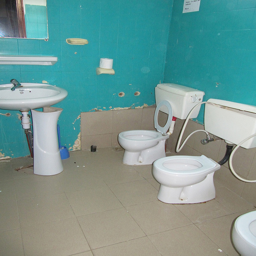
A bathroom withe turquoise walls and two toilets.
Three toilets, a sink, and mirror in the bathroom
A sink and toilets stand within the walls of a shabby bathroom.
Two toilets and a sink in a bathroom
These toilets are connected together in this public bathroom